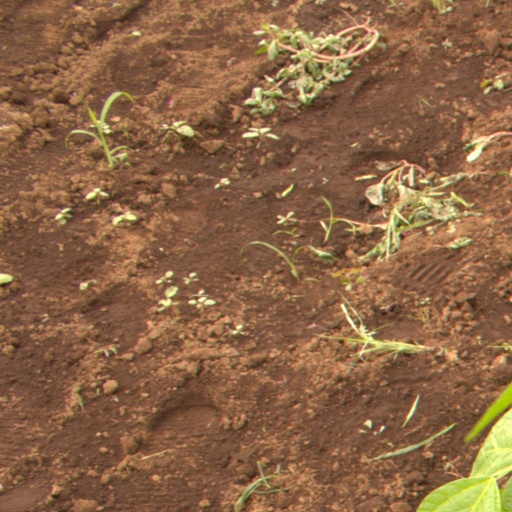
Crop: soybean